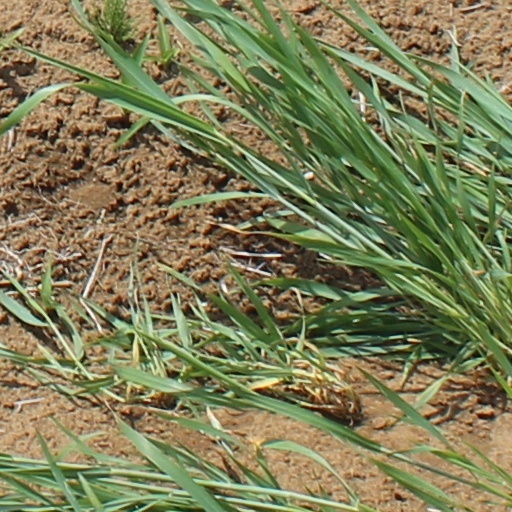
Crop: wheat